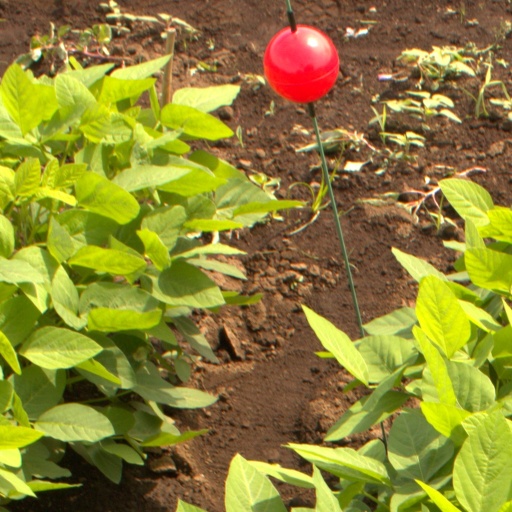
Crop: soybean